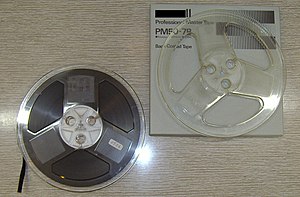
Spolebånd
7 tommer spolebånd
Et spolebånd er et magnetbånd til brug for optagelse og senere gengivelse af lyd ved hjælp af en båndoptager.